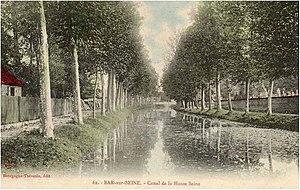
Extrémité amont du canal de la Haute-Seine comblée pour faire place à la route RD 671. 10110 Bar-sur-Seine.
Le canal de la Haute-Seine est un cours d'eau artificiel français traversant les départements de l'Aube et de la Marne entre la confluence de l’Aube et de la Seine, près de Romilly-sur-Seine, et Troyes.